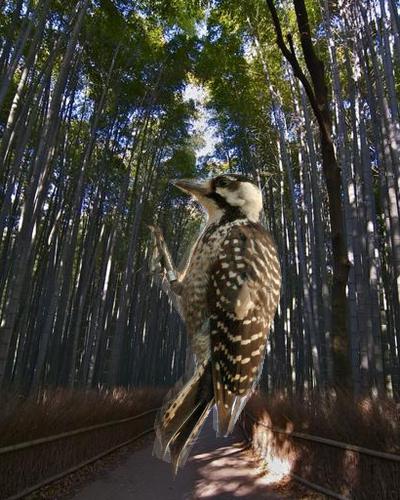
Bird species: Red_cockaded_Woodpecker
Bird type: landbird
Background: land